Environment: real
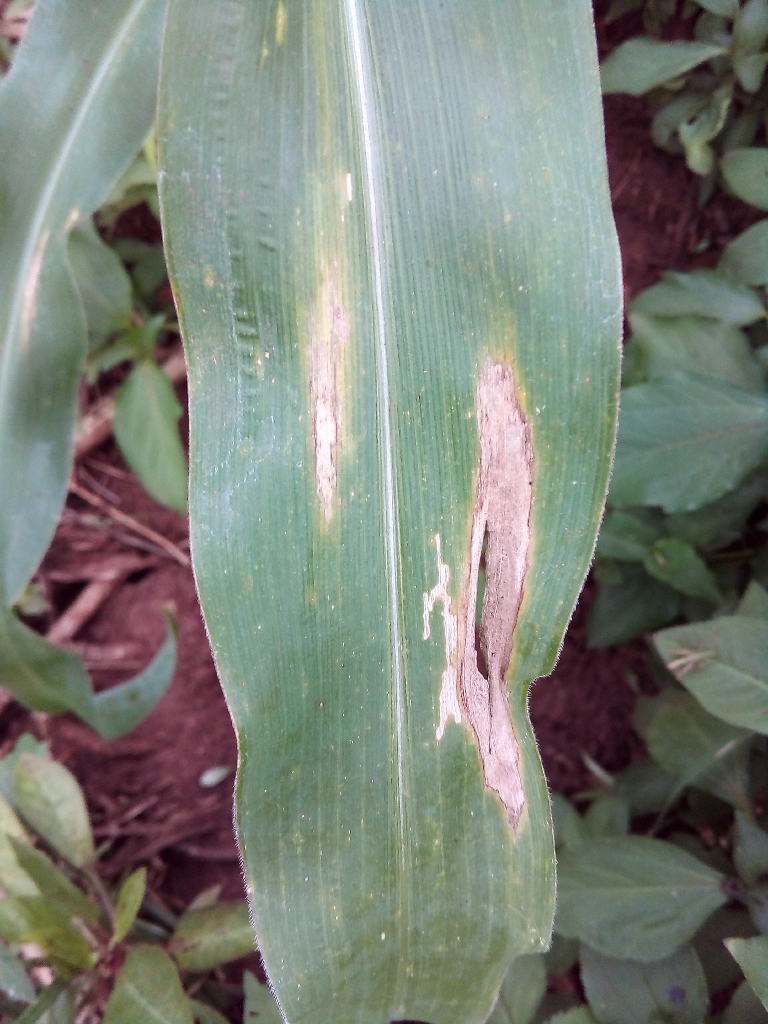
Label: northern_corn_leaf_blight